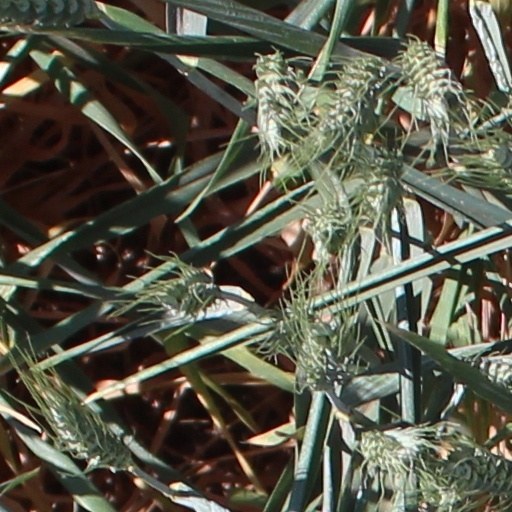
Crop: wheat